Defense of Van (1915)

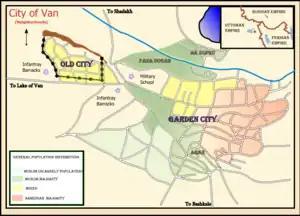
Van City Centrum

During the late Ottoman period, Van was an important center of Armenian cultural, social, and economic life. Khrimian Hayrik established a printing press in Van, and thereafter launched "Vaspurakan Ardzvi" (Eagle of Vaspourakan), which was the first periodical publication in Armenia. In 1885, the Armenakan party was established in the city of Van. Soon after, the Hnchak and Dashnak parties, whose missions were the overthrow of the Ottoman rule in Eastern Anatolia (Six Vilayets), established branches in the city.